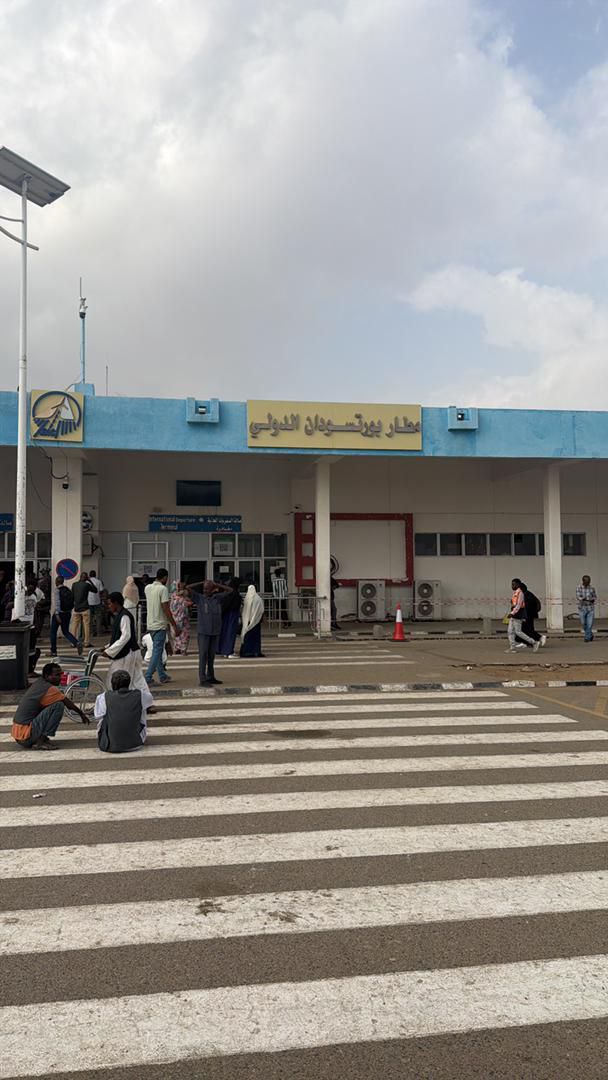
الوصف بالفصحى: أناس يتجولون داخل إحدى المطارات
الوصف بالعامية السودانية: ناس حايمين جوا مطار بورتسودان
التصنيف: Public Spaces & Infrastructure